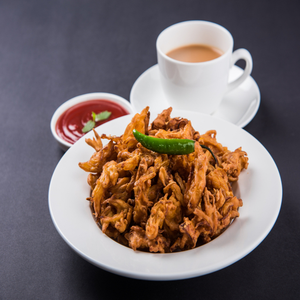
Dish: pakora